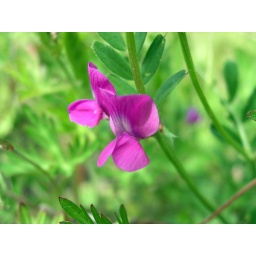
Some wild flowers found near a bike path along the Willamette river in Albany.